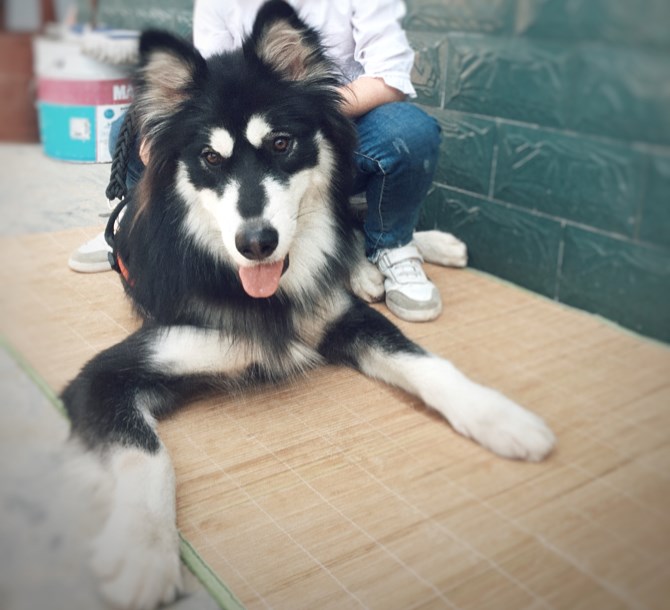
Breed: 1324-n000004-malamute